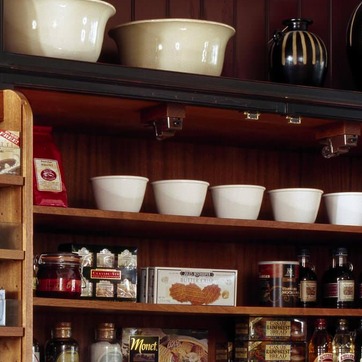
Material: ceramic